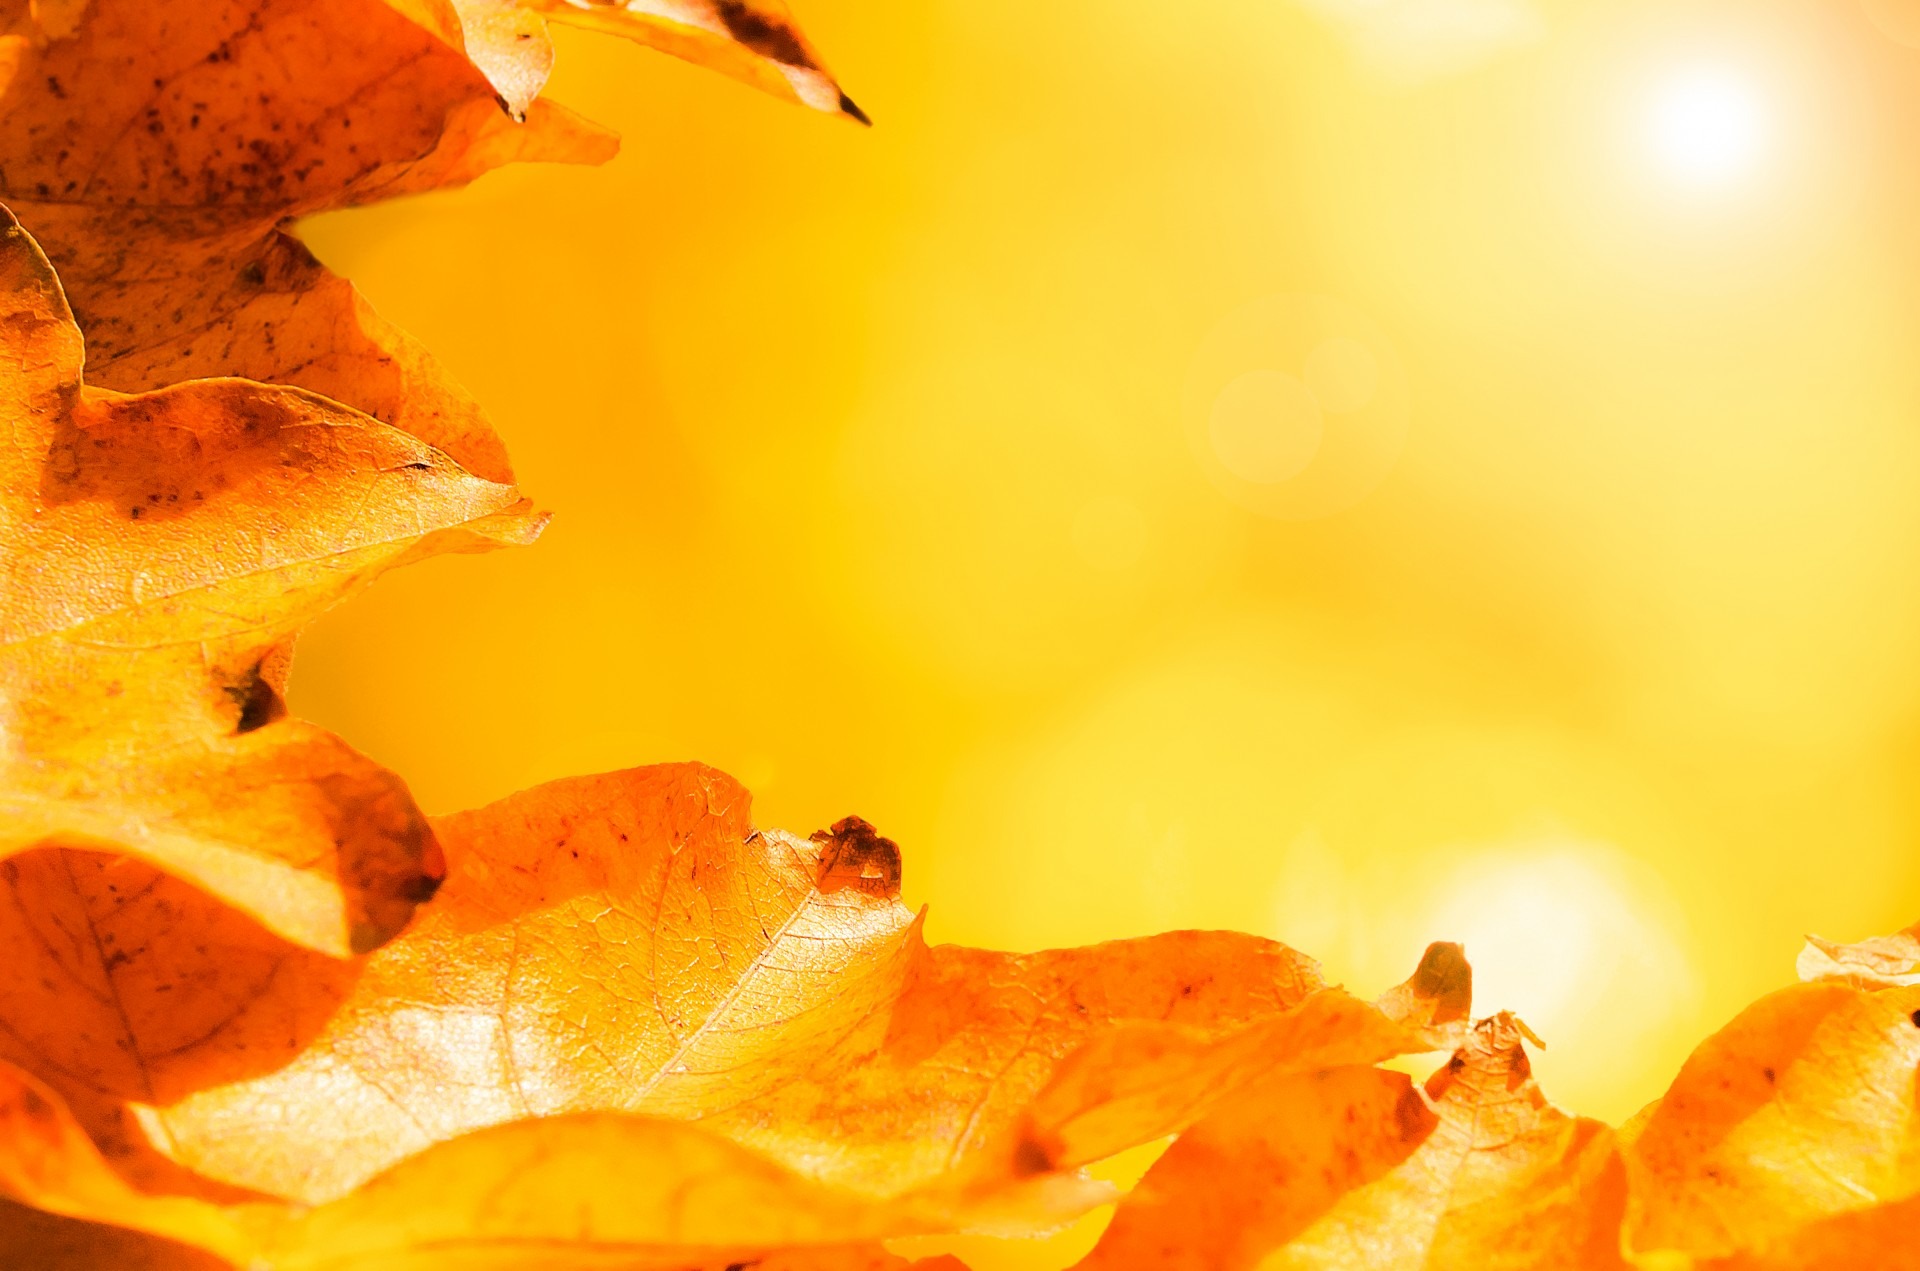
tree, grass, branch, plant, photography, fruit, sunlight, leaf, flower, petal, orange, produce, natural, autumn, yellow, flora, season, close up, leaves, background, seasonal, autumnal, macro photography, flowering plant, land plant